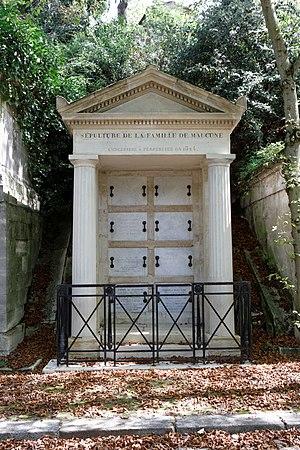
Sépulture du général de division Antoine Louis Popon (1772-1824) et du maréchal de camp Louis Popon (1775-1845).
Antoine Louis Popon, baron de Maucune est un général français du Premier Empire, né le 21 février 1772 à Brive en Corrèze et mort le 18 février 1824 à Paris.